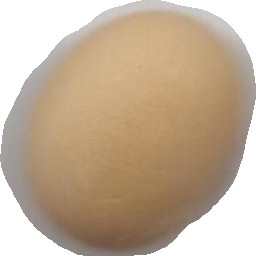
Variety: Anjasmoro